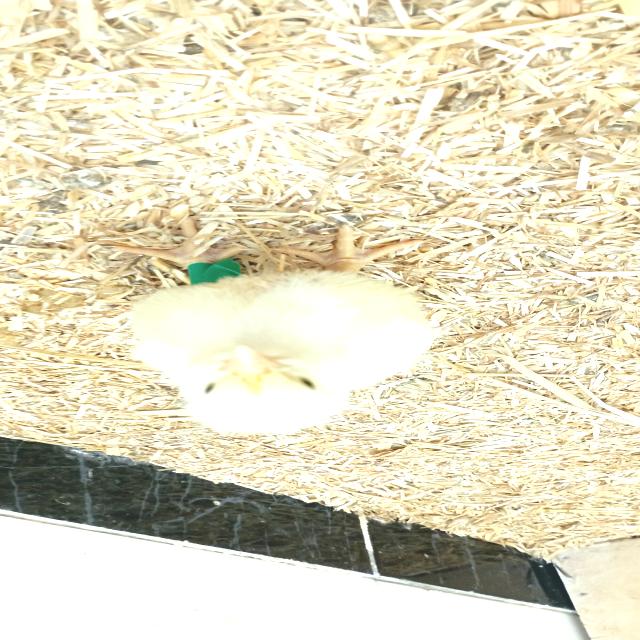
Weight: 180 g